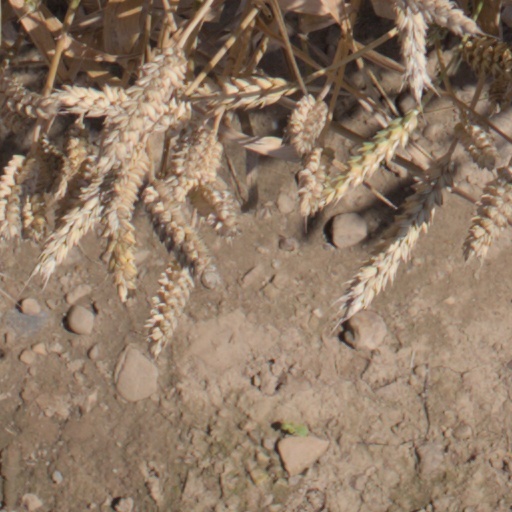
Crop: wheat